Slackware

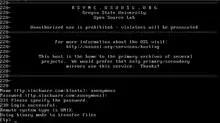
Slackware 1.01

Slackware was originally derived from the Softlanding Linux System (SLS), the most popular of the original Linux distributions and the first to offer a comprehensive software collection that comprised more than just the kernel and basic utilities, including an X11 graphical interface, TCP/IP, UUCP networking, and GNU Emacs.